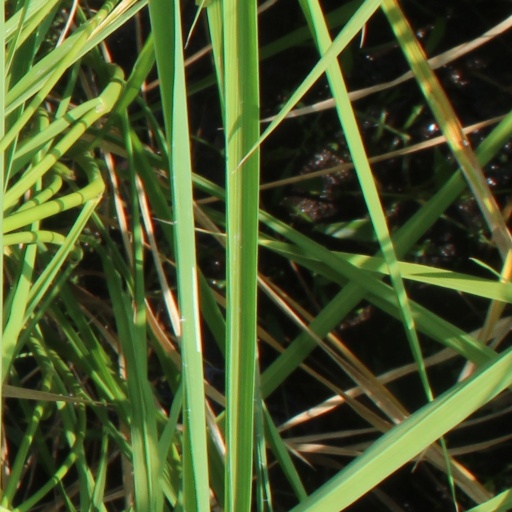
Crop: rice